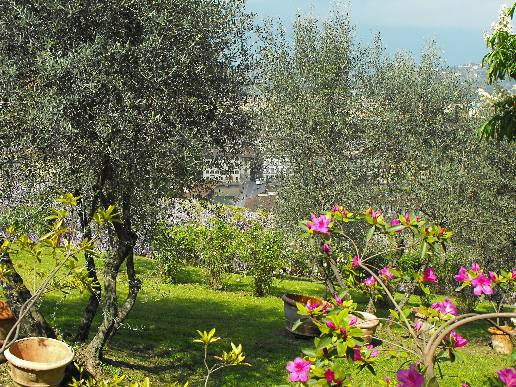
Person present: No